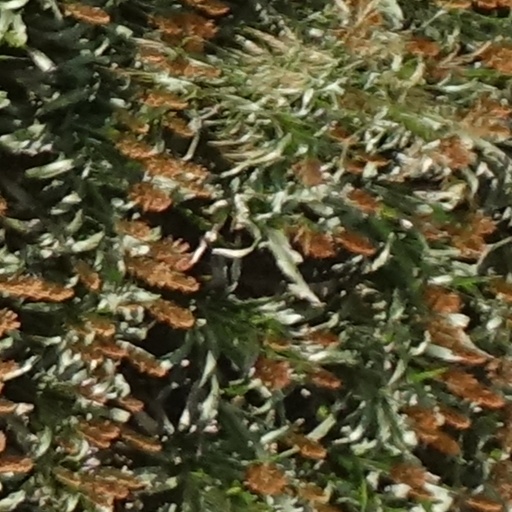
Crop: sorghum